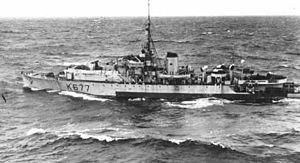
Le NCSM Royal Mount est une frégate de classe River qui a servi à la Marine Royale du canada pendant la Seconde Guerre Mondiale. Elle a été utilisé principalement comme escorte de convoi océanique dans la Bataille de l'Atlantique. Elle a été nommée pour le Mont-Royal, Québec, toutefois, en raison de la confusion possible avec le NCSM Montreal, son nom fut inversé.